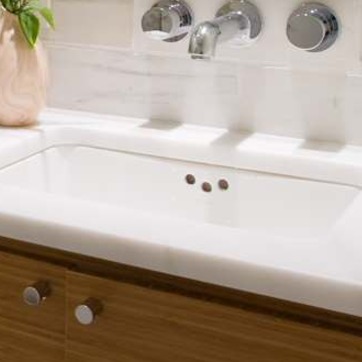
Material: ceramic